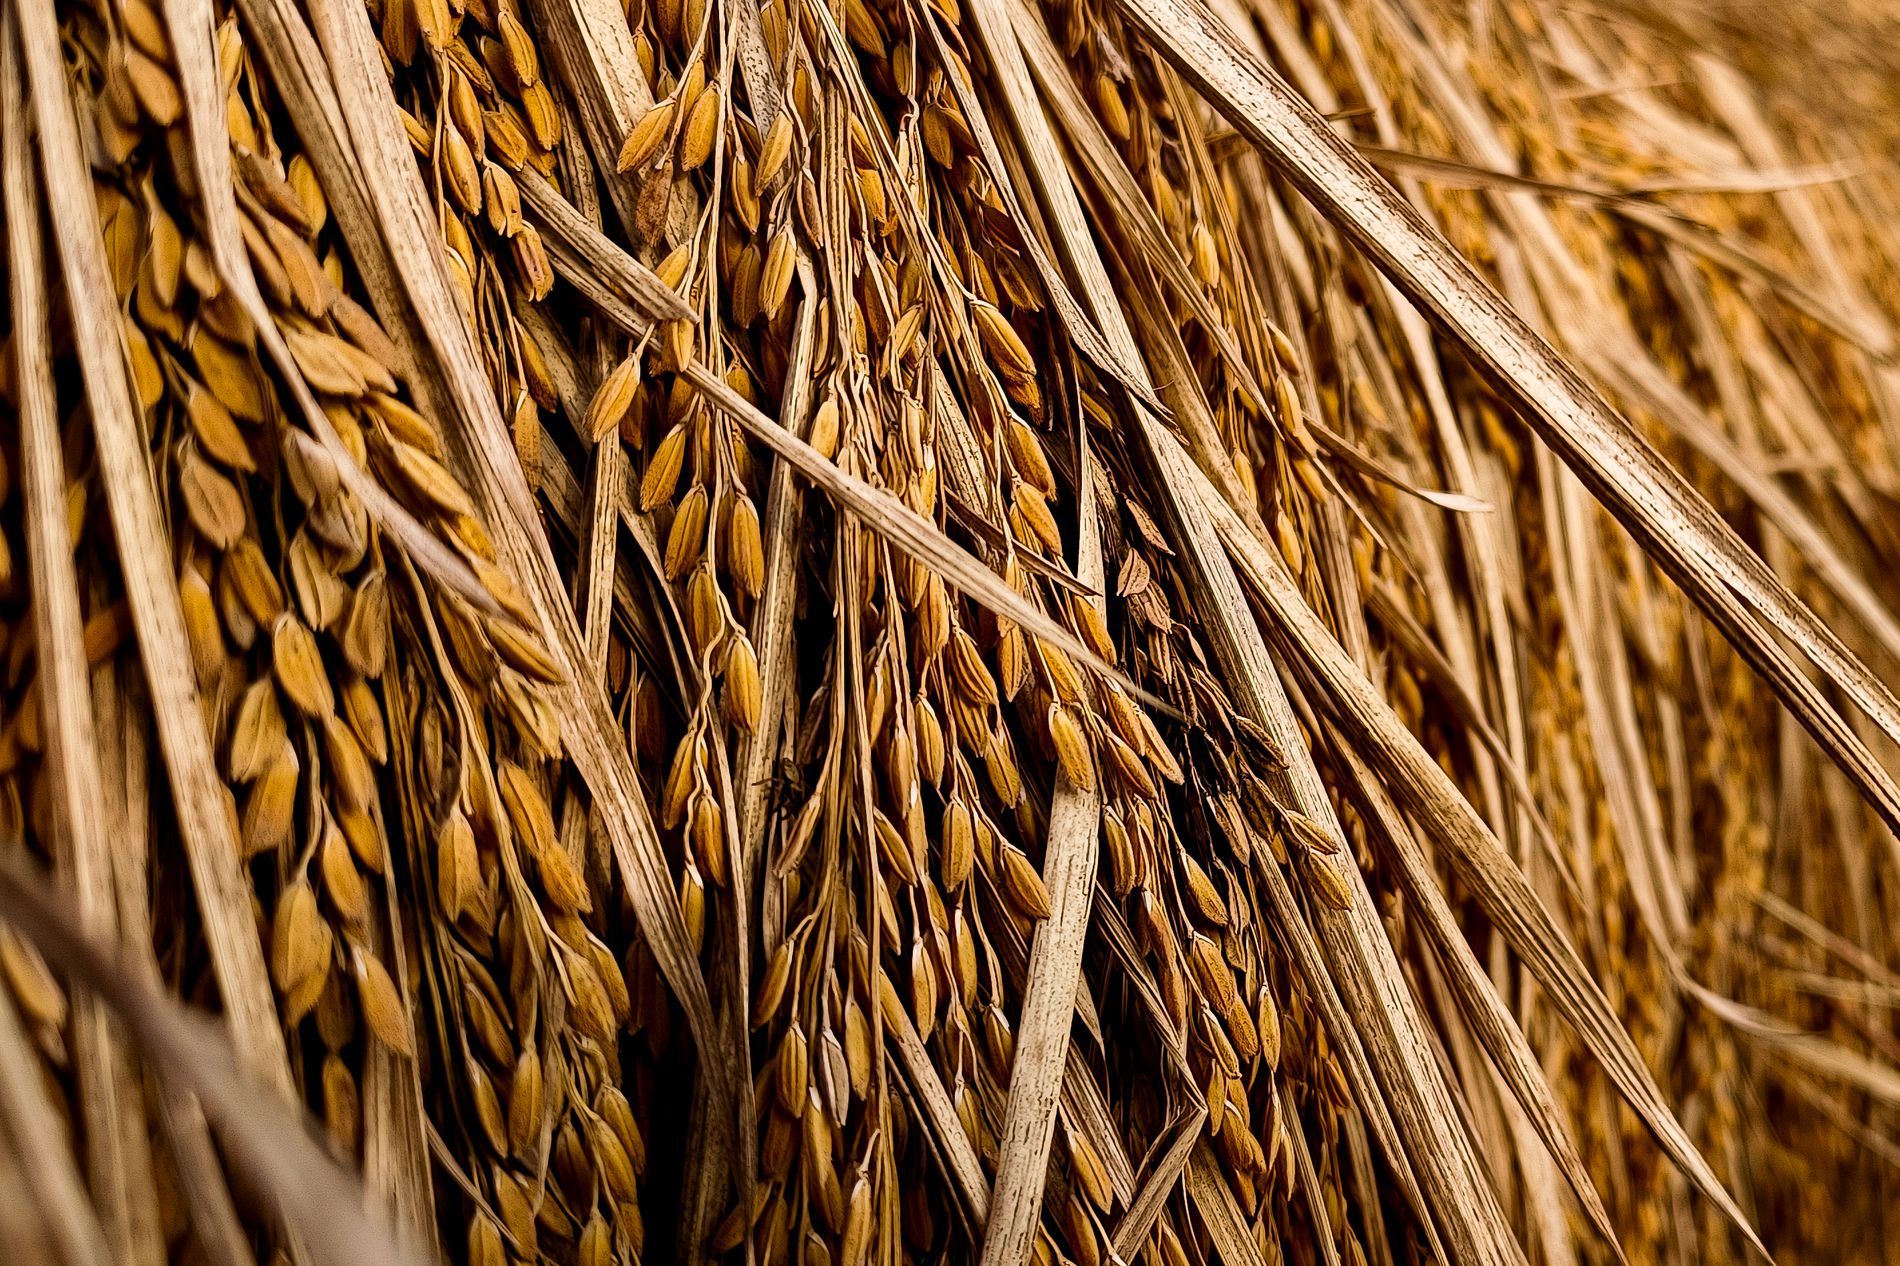
Ripe rice ears
Close-up of dry, tangled Fahmy rice spikes, ripe and complete with warm golden and brown colors reflecting the natural harvest season.
A close-up of dry, tangled Fahmy rice ears, ripe and complete with warm golden and brown colors reflecting the natural harvest season. The photo was taken from a close angle, highlighting the details of the ears. The lighting is warm and natural. The color palette is concentrated between shades of gold and brown. The atmosphere is calming.
Labels: Food, Grain, Produce, Wheat, Outdoors, Nature, Agriculture, Countryside, Field, Straw, Rice stalks
Camera: -- --
Exposure: 1 sec